Goonda (film)

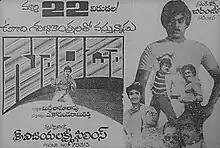
Theatrical release poster

Goonda is a 1984 Indian Telugu film directed by A. Kodandarami Reddy. This film stars Chiranjeevi, Radha, Kaikala Satyanarayana, Rao Gopal Rao and Allu Ramalingiah. The film was recorded as a "Hit" at the box office.